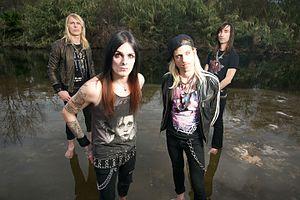
BlackRain lors de sa séance photo avec Dean Karr à Los Angeles en 2015
Blackrain, aussi stylisé BlackRain ou Black Rain, est un groupe de glam metal français, originaire d'Annecy, en Haute-Savoie.